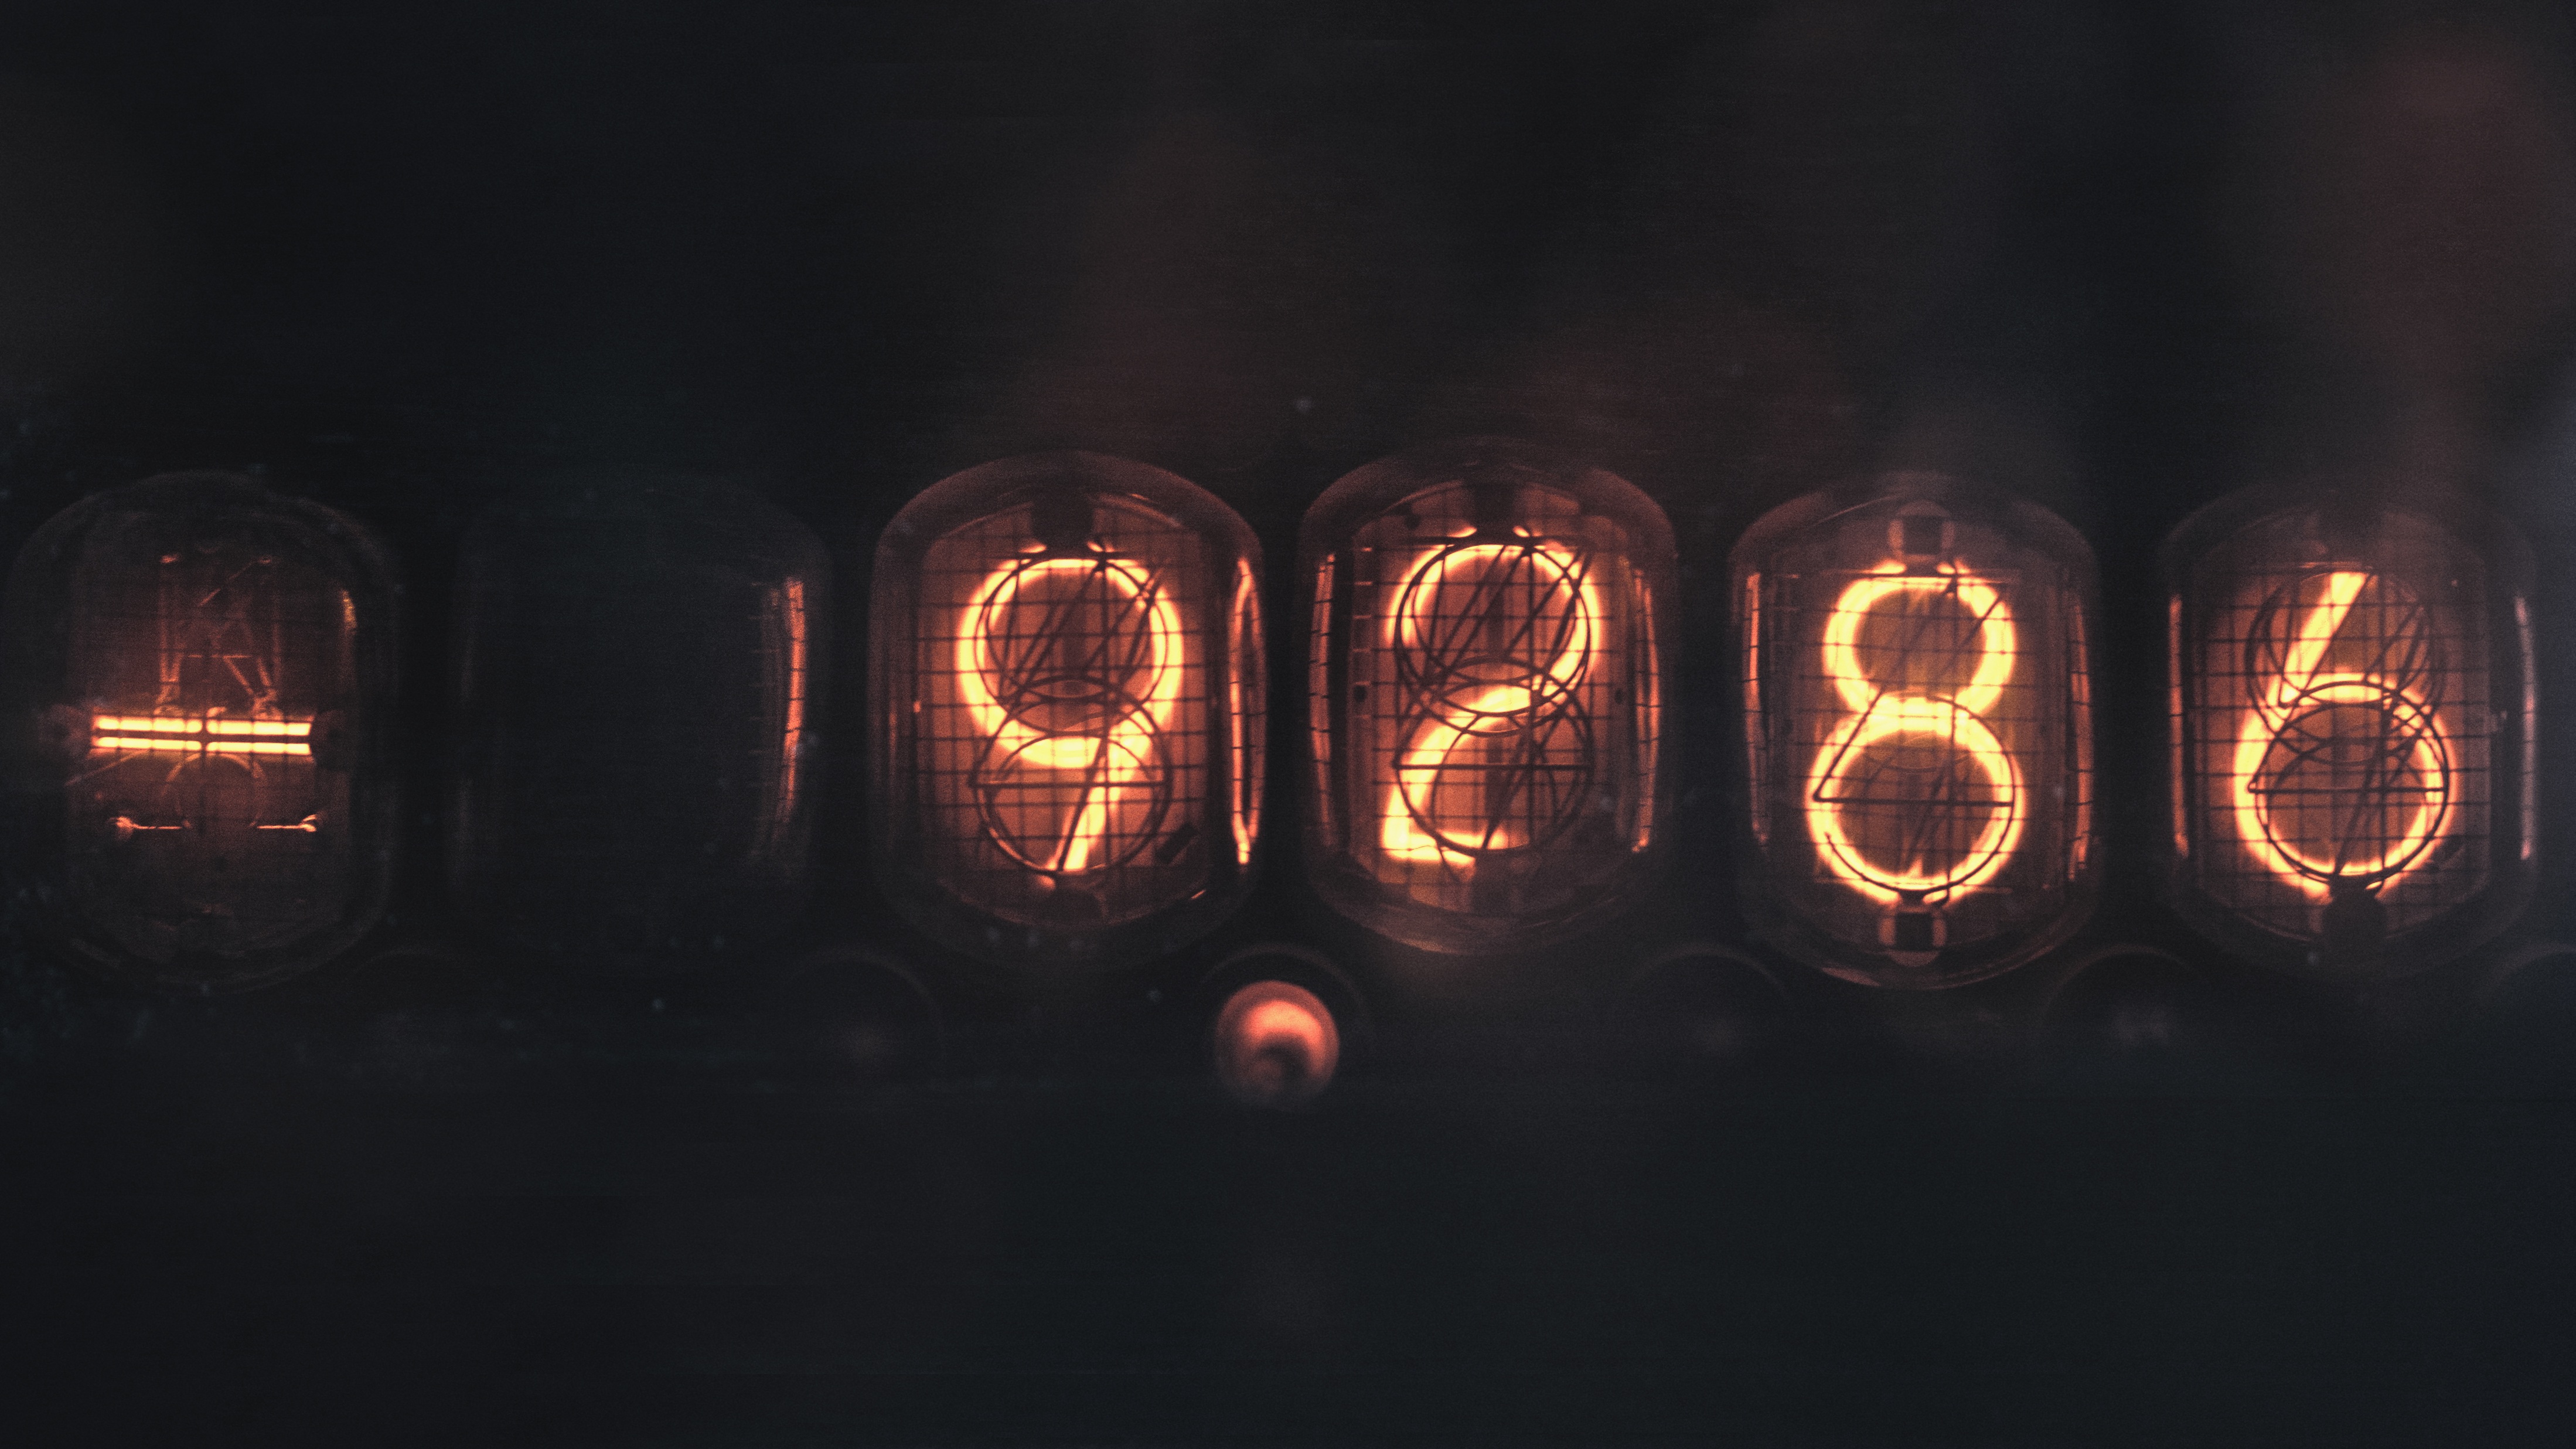
light, night, old, flame, darkness, lighting, font, numbers, electronics, display, digits, voltage, nixie tube, nixie